Rod Fergusson

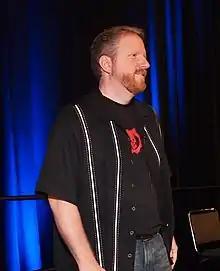
Fergusson at the 2011 Game Developers Conference

Rod Fergusson is a Canadian video game producer, best known for overseeing the development of the "Gears of War" franchise, originally at Epic Games and then as head of The Coalition. More recently, Fergusson moved over to Blizzard Entertainment to oversee development on the "Diablo" series.